Cruz López Aguilar

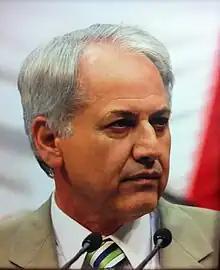

Cruz López Aguilar (May 3, 1947 - August 28, 2021) is a Mexican politician affiliated with the Institutional Revolutionary Party. As of 2014 he served as Deputy of the LIX and LXI Legislatures of the Mexican Congress as a plurinominal representative.